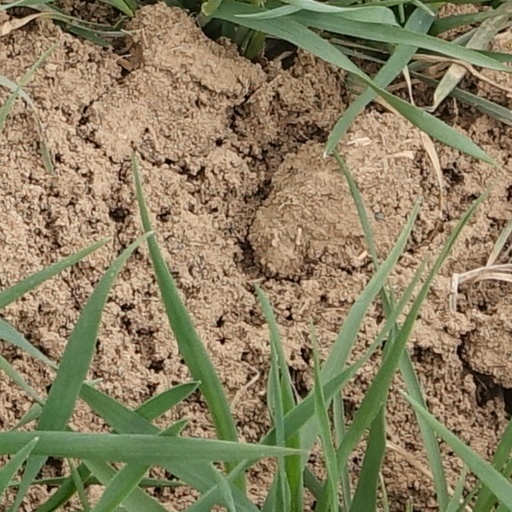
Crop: wheat